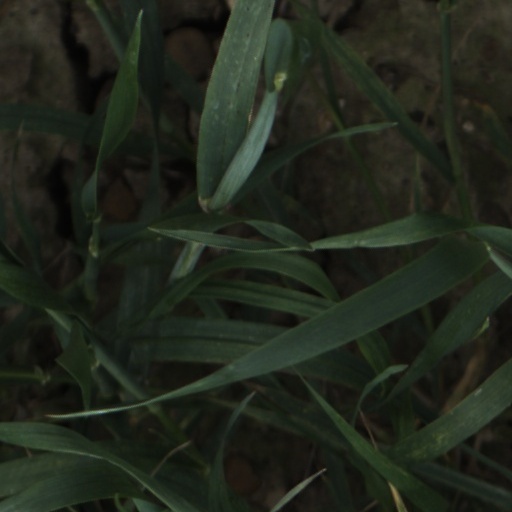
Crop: wheat